WGN-TV

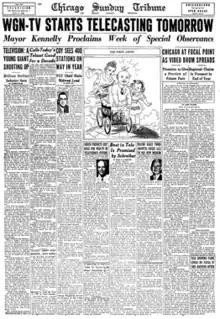
The front page of Part Five of the "Chicago Sunday Tribune" of April 4, 1948, announcing the launch of WGN-TV the next day.

WGN-TV began test broadcasts on February 1, 1948, then informally signed on the air on March 6 to broadcast the 1948 Golden Gloves boxing finals from the Chicago Stadium. Regular programming commenced on April 5, 1948, at 7:45 p.m. with a two-hour-long special, "WGN-TV Salute to Chicago". Originating from WGN Radio's studios at the Tribune Tower's Centennial Building annex in the Magnificent Mile district, the inaugural broadcast included dedicatory speeches from McCormick, Chicago Mayor Martin Kennelly, U.S. Senator Charles W. Brooks and Governor Dwight Green. Performances were led by, among others, musician Dick "Two Ton" Baker, comedian George Gobel, and bandleader Robert Trendler and the WGN Orchestra (WGN's in-house band). Afterwards, a film previewed WGN-TV's initial program offerings. At the time it signed on, there were only 1,700 operational television sets in Chicago; that number would jump dramatically to around 100,000 sets by April 1949.